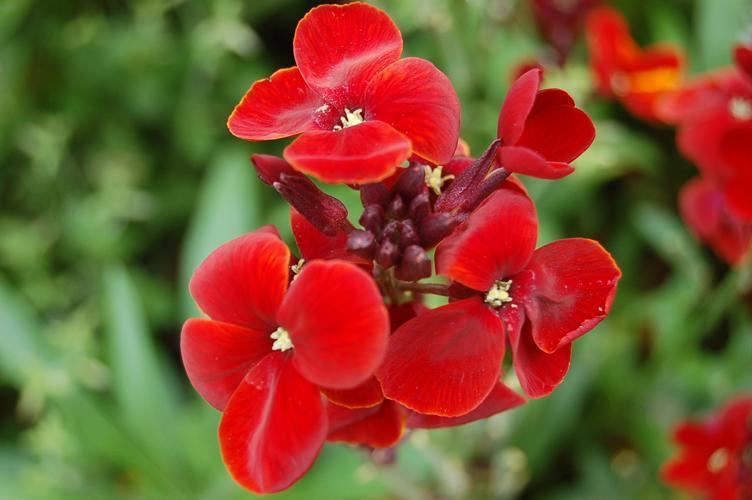
Label: wallflower